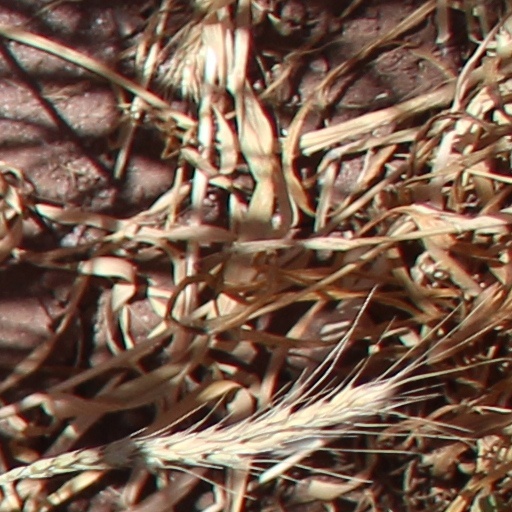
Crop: wheat